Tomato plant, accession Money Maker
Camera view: horizontal (90 deg, fisheye); turntable rotation: 0 degrees
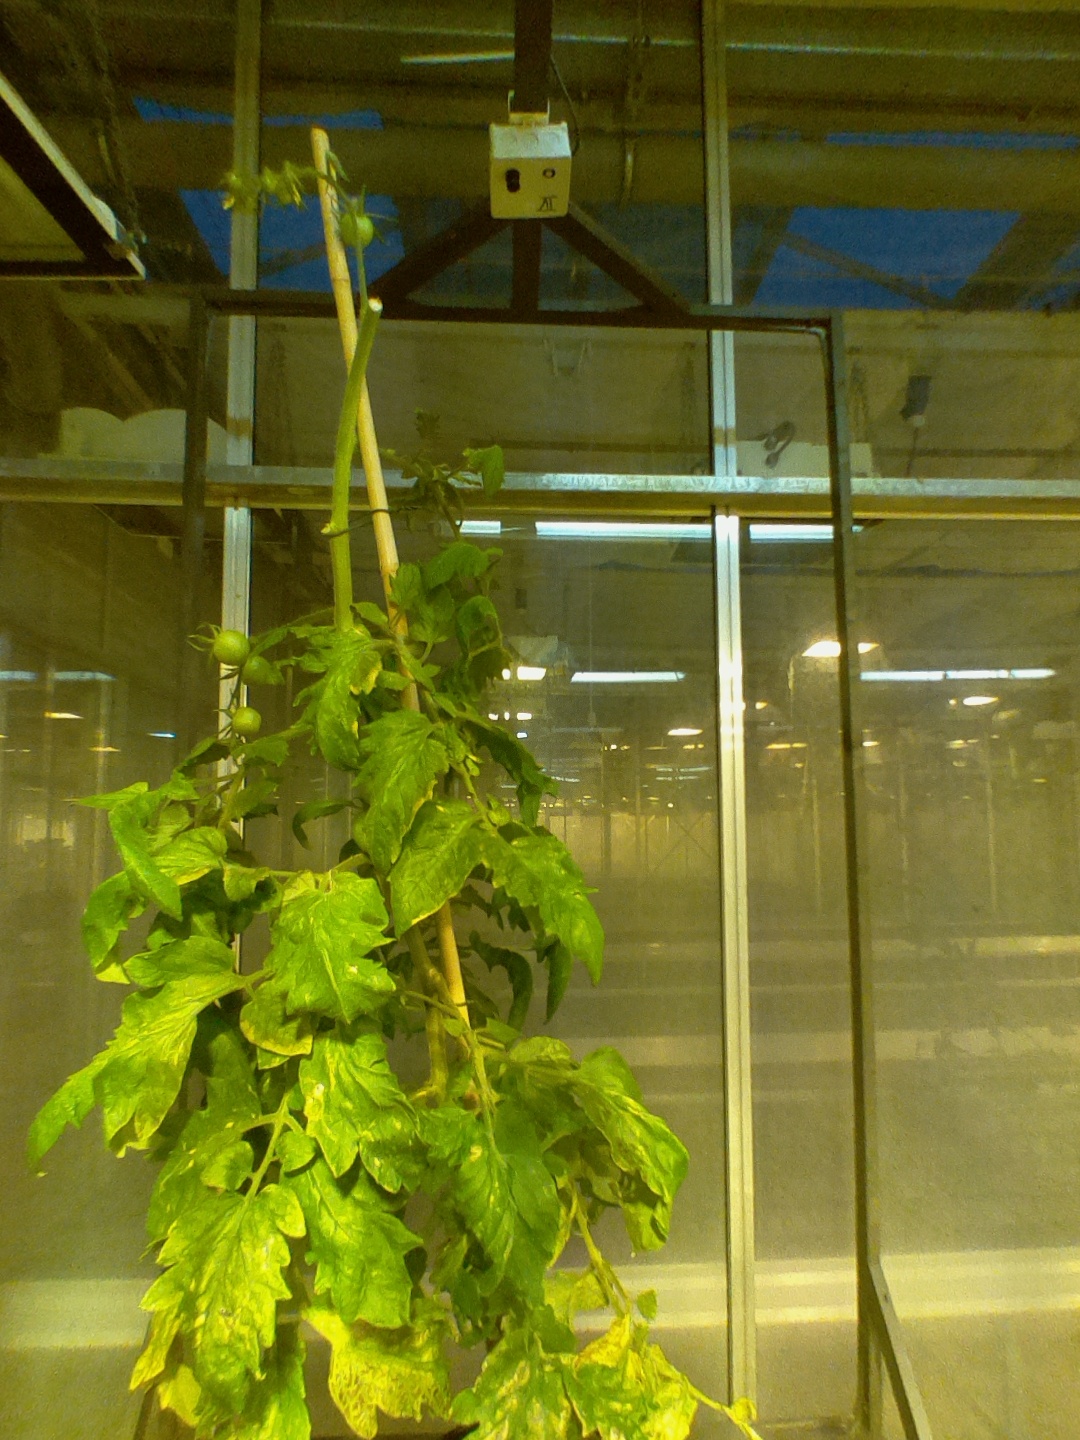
BBCH growth stage 77: 70%-80% of final fruit size